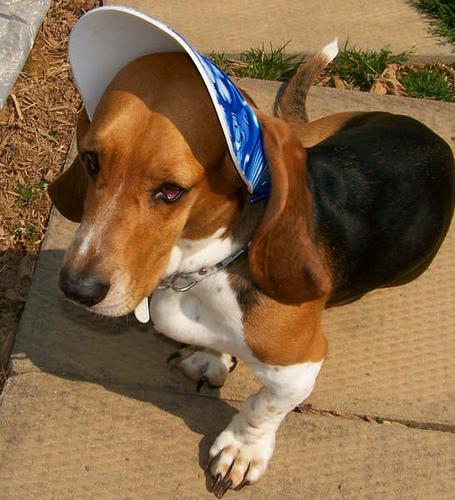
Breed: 241-n000100-basset